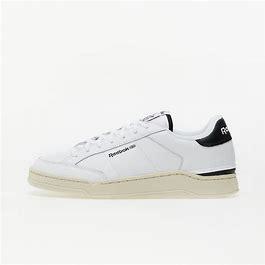
Brand: Reebok
Model: Ad Court